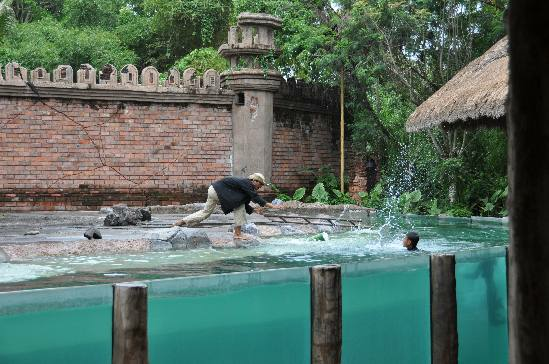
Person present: Yes